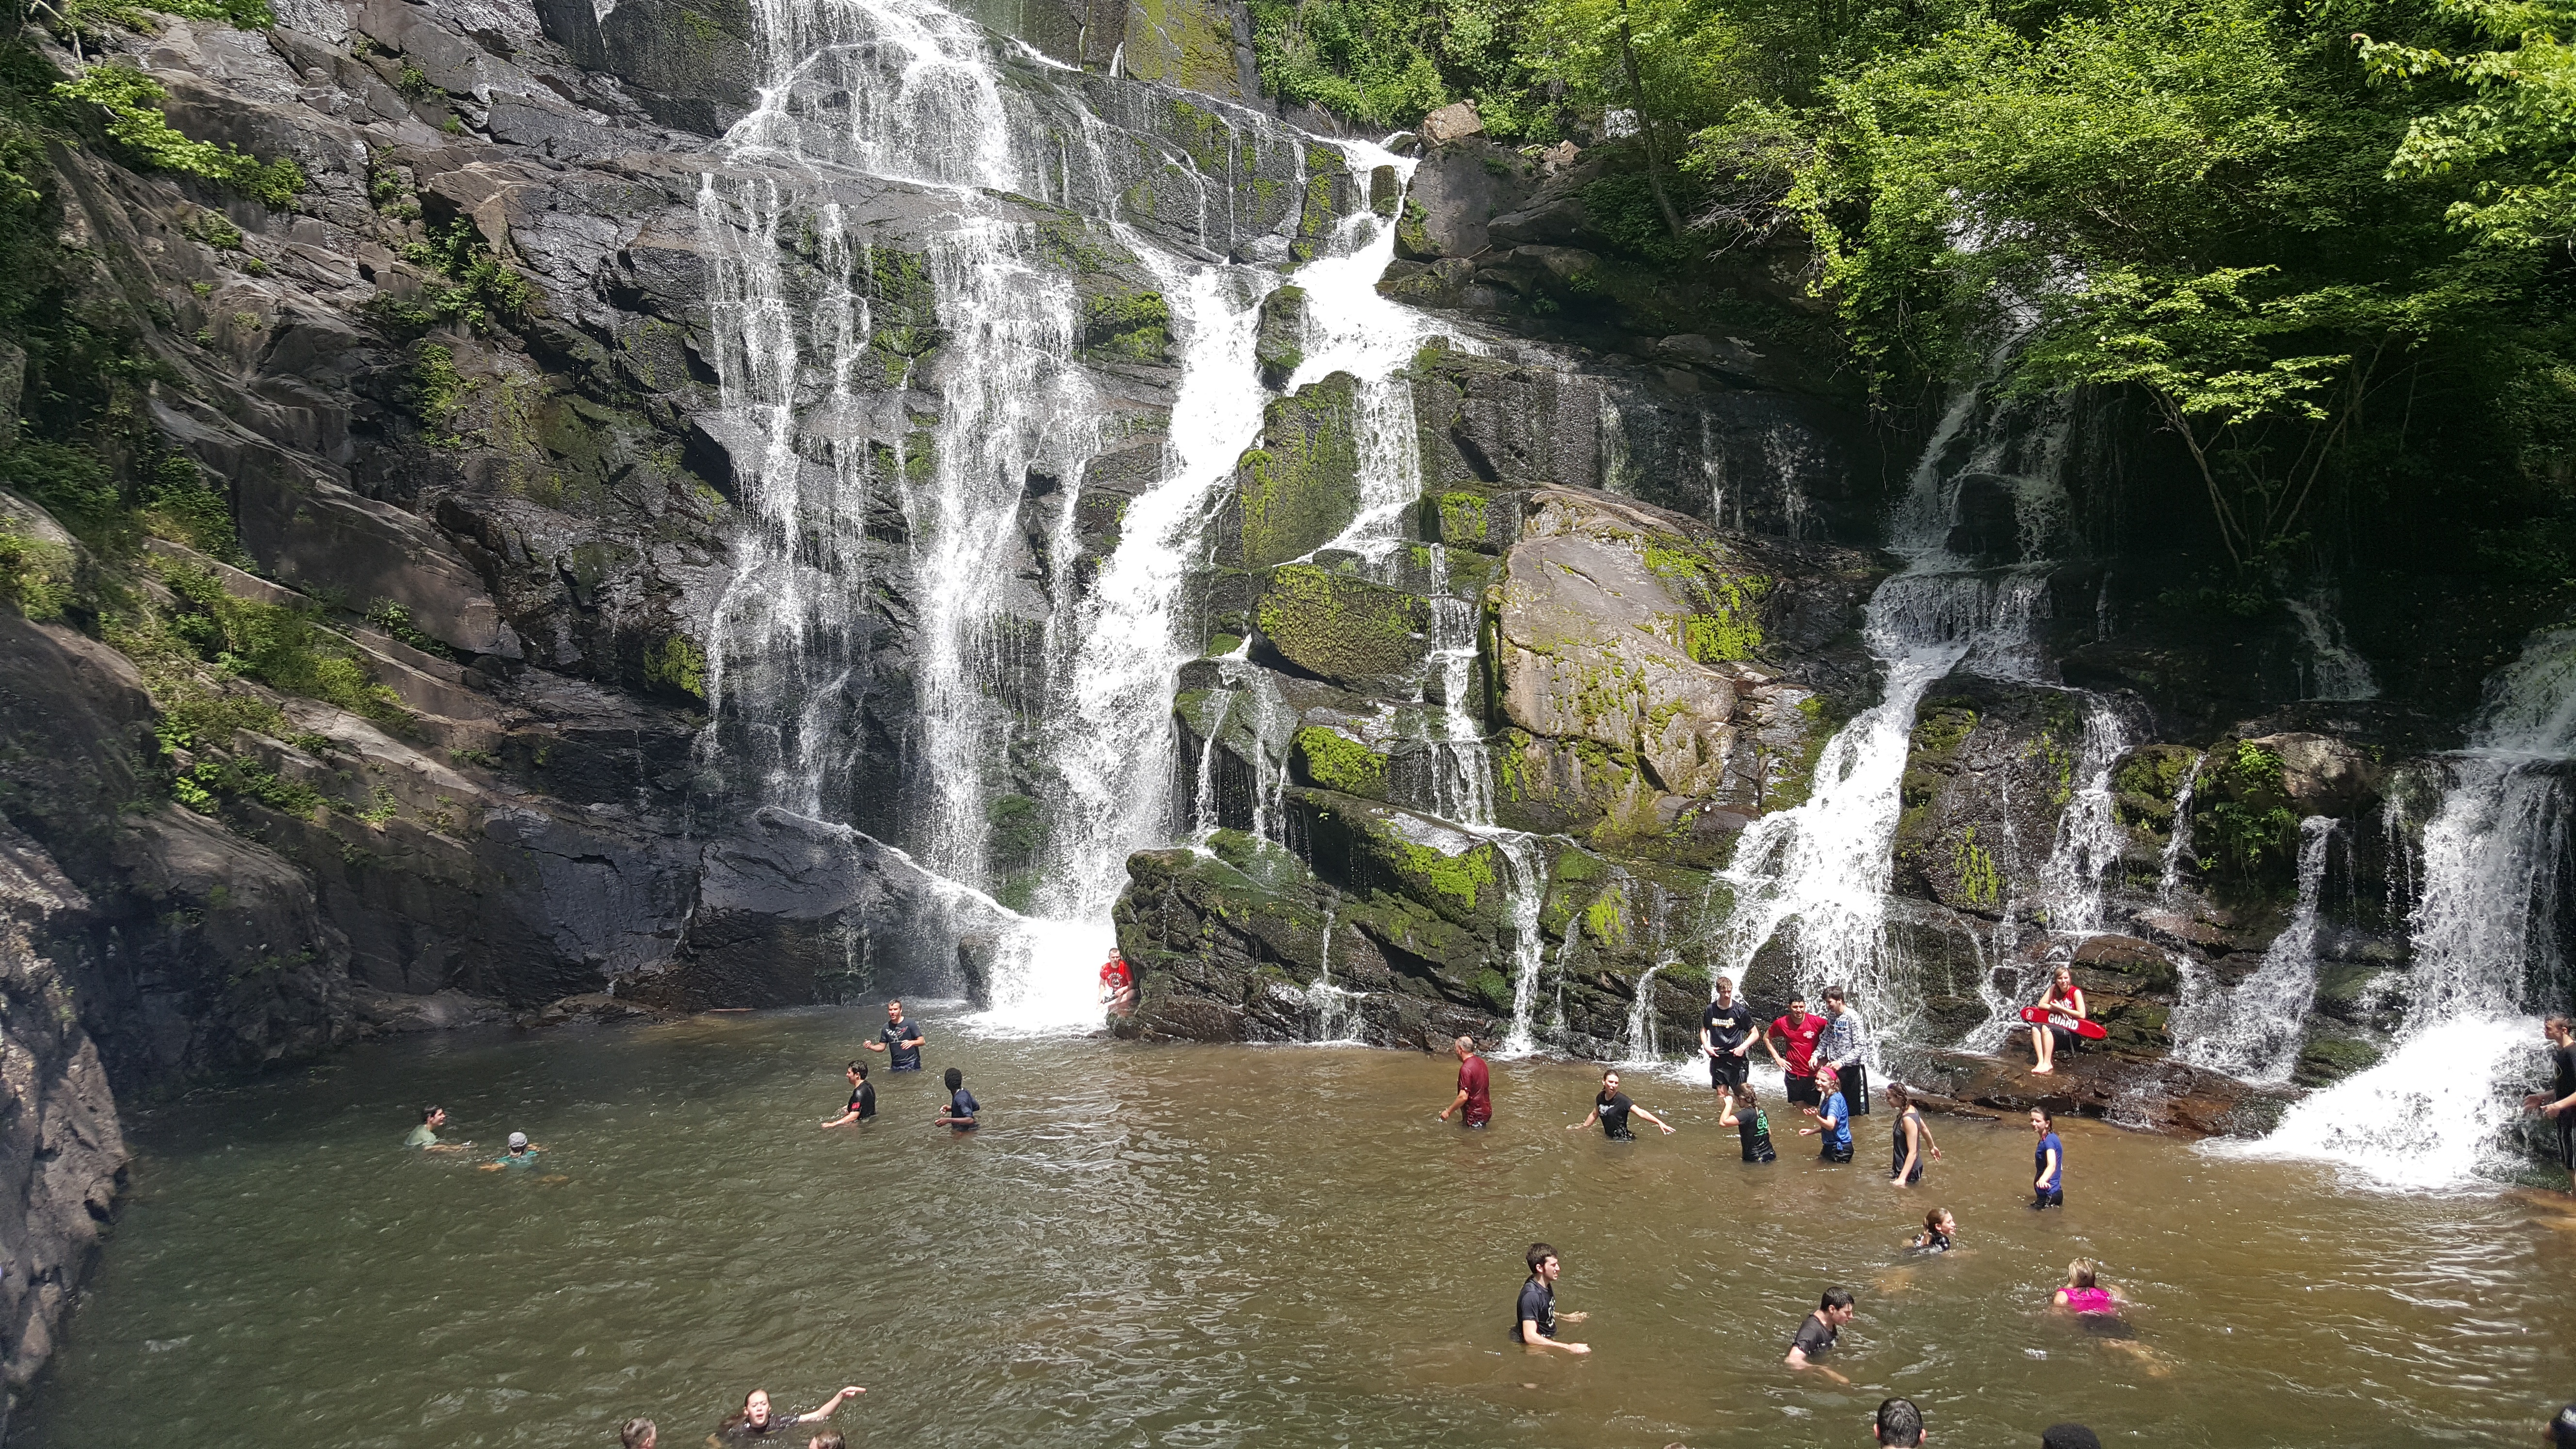
waterfall, adventure, body of water, wasserfall, water feature